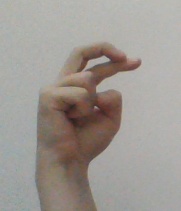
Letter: zay